Turtle

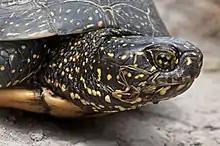

The turtle's skull is unique among living amniotes (which includes reptiles, birds and mammals); it is solid and rigid with no openings for muscle attachment (temporal fenestrae). Muscles instead attach to recesses in the back of the skull. Turtle skulls vary in shape, from the long and narrow skulls of softshells to the broad and flattened skull of the mata mata. Some turtle species have developed large and thick heads, allowing for greater muscle mass and stronger bites.